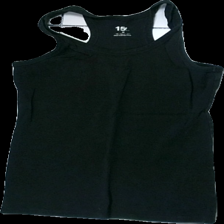
View: front
Type: Tank top
Category: Ladies
Brand: Lager 157
Colors: Black
Material: 100& bomull
Cut: Regular
Size: M
Price range: <50
Recommended usage: Export